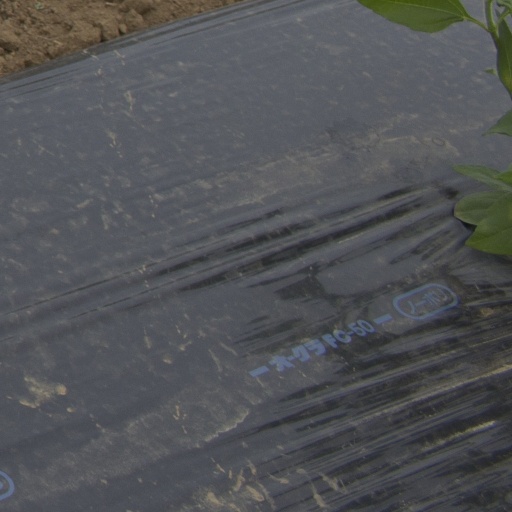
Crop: Jerusalem artichoke